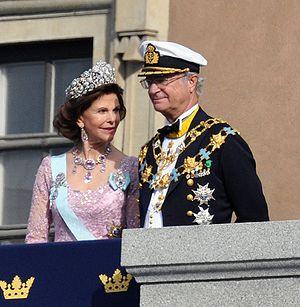
La maison Bernadotte est une famille d'origine française qui occupe depuis 1818 le trône de Suède et qui régna également sur la Norvège de 1818 à 1905.